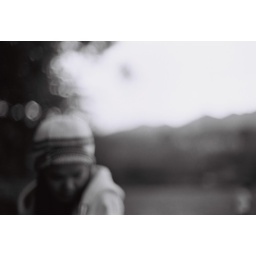
I spotted this little girl sitting by the river. December 2007.